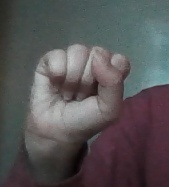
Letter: saad